Prutenic Tables

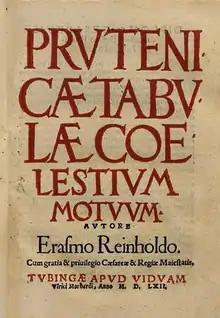
Tübingen edition of 1562

The Prutenic Tables ( from "Prutenia" meaning "Prussia"), were an ephemeris (astronomical tables) by the astronomer Erasmus Reinhold published in 1551 (reprinted in 1562, 1571 & 1585). They are sometimes called the Prussian Tables after Albert I, Duke of Prussia, who supported Reinhold and financed the printing. Reinhold calculated this new set of astronomical tables based on Nicolaus Copernicus' "De revolutionibus orbium coelestium", the epochal exposition of Copernican heliocentrism published in 1543. Throughout his explanatory canons, Reinhold used as his paradigm the position of Saturn at the birth of the Duke, on 17 May 1490. With these tables, Reinhold intended to replace the Alfonsine Tables; he added redundant tables to his new tables so that compilers of almanacs familiar with the older Alfonsine Tables could perform all the steps in an analogous manner.